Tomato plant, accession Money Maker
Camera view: vertical (180 deg); turntable rotation: 30 degrees
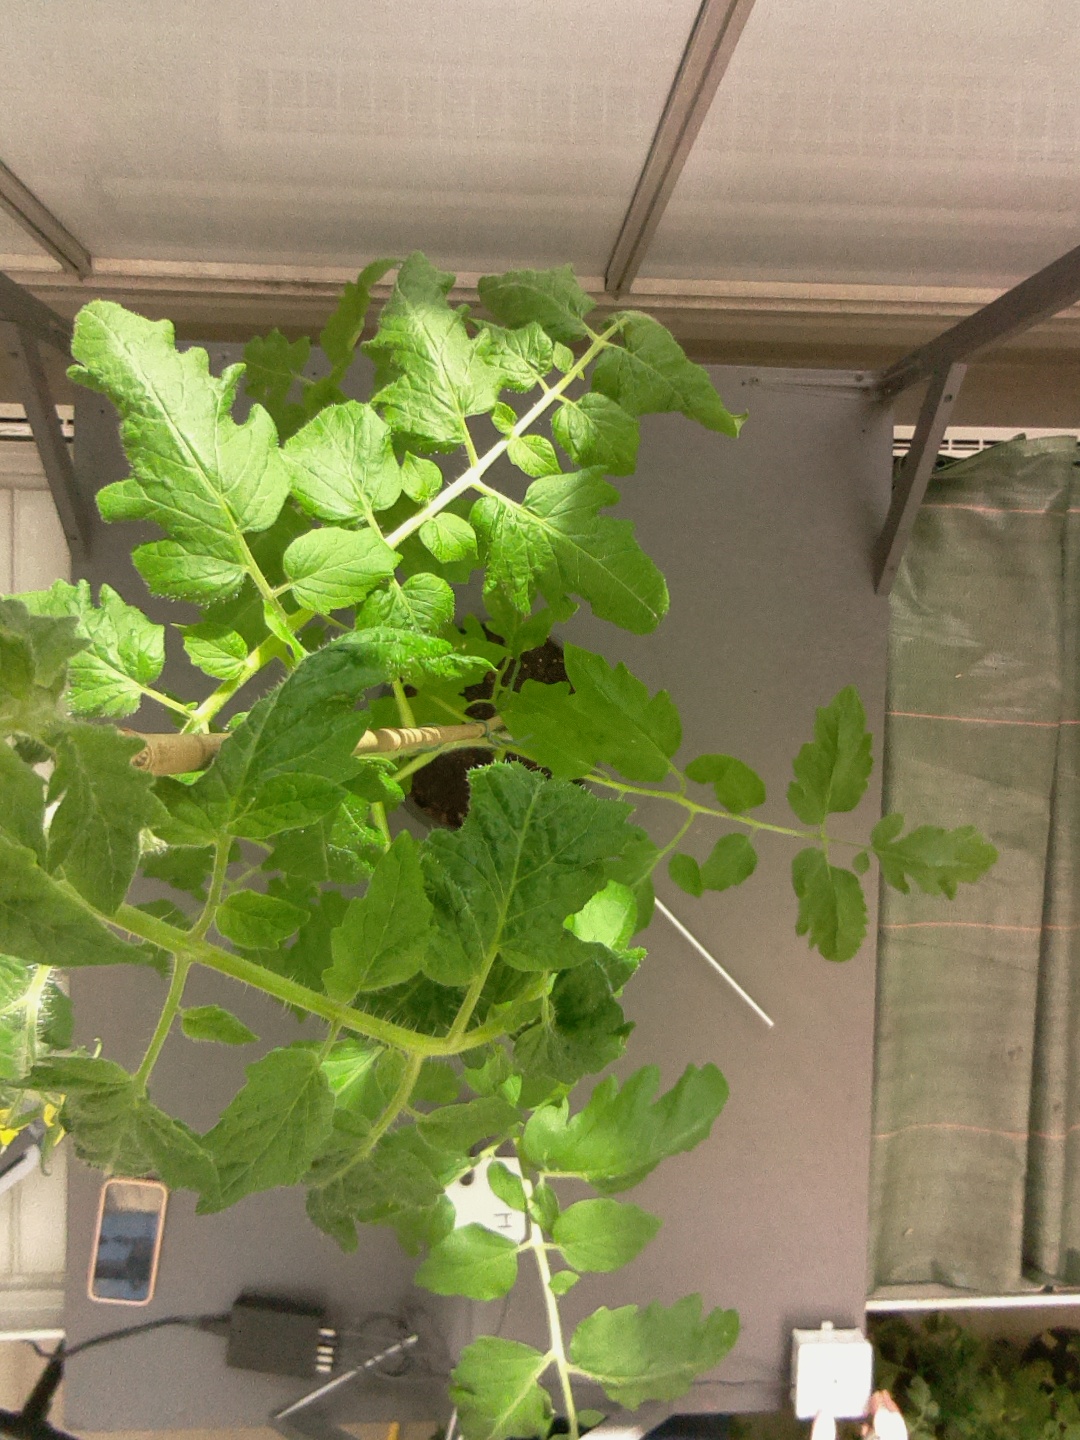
BBCH growth stage 62: 20%-30% of flowers open